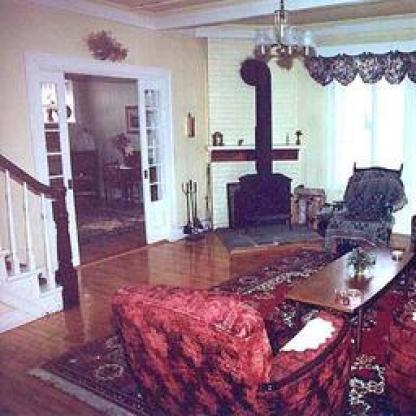
Scene: Indoor